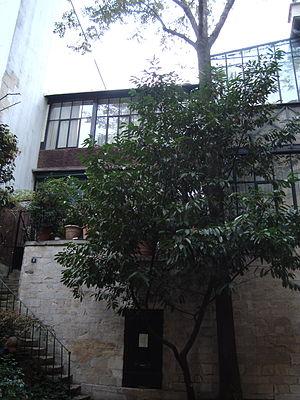
La cour de Rohan est une voie semi-publique située dans le quartier de la Monnaie dans le 6ᵉ arrondissement de Paris.
Balthus, pseudonyme de Balthasar Kłossowski, parfois dit Kłossowski de Rola, né à Paris le 29 février 1908, mort à Rossinière le 18 février 2001, est un peintre figuratif français d'origine prussienne, aujourd'hui polonaise.